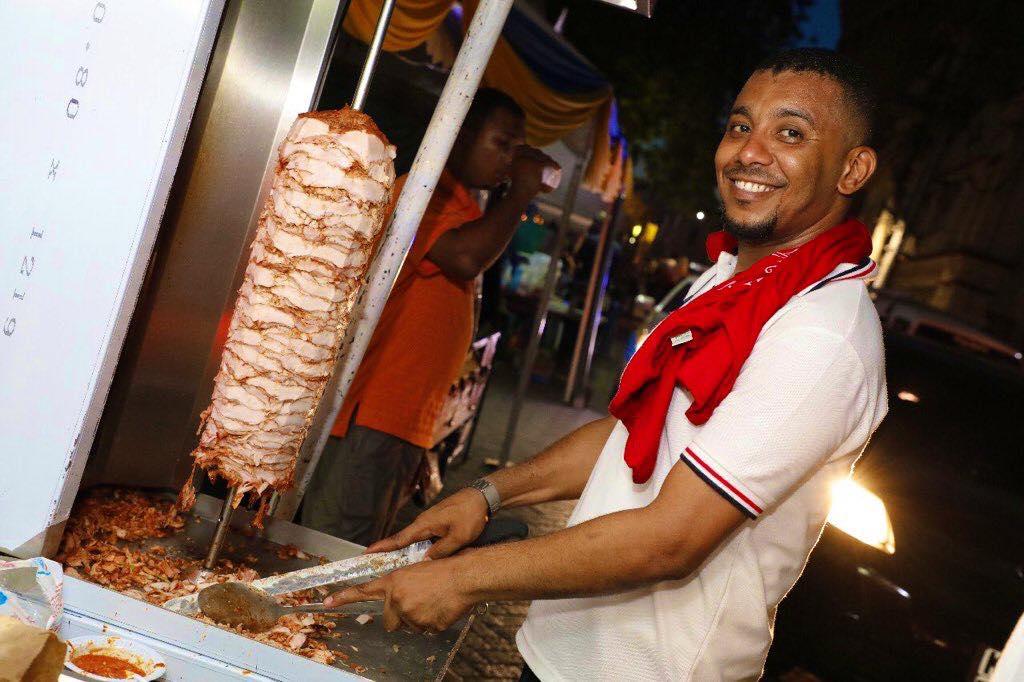
Mwanaume mwenye tabasamu kubwa anahudumu katika kibanda cha kuuza chakula kando ya barabara. Anauza shawadu